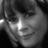
Emotion: happy